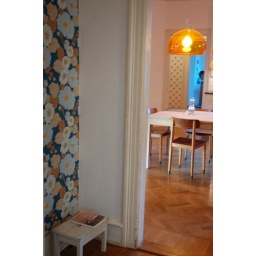
New vintage wallpaper. I love the way the orange lamps above the dining table accents the orange and yellow details in the wallpaper print.